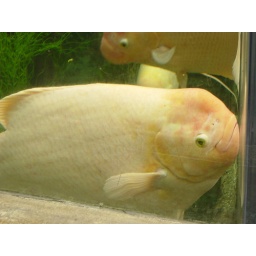
The elusive dumbfish in his natural state, hitting the glass wall of his tank repeatedly.